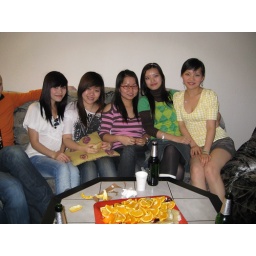
chicken in da house hahaha